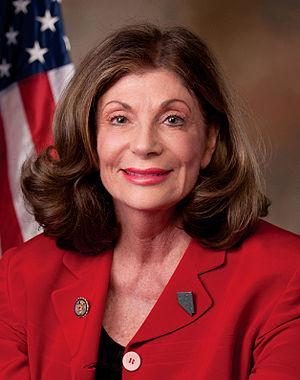
L'État du Nevada dispose de quatre représentants à la Chambre des représentants des États-Unis.